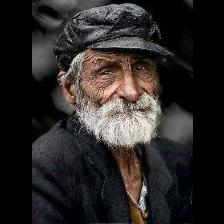
Label: Human